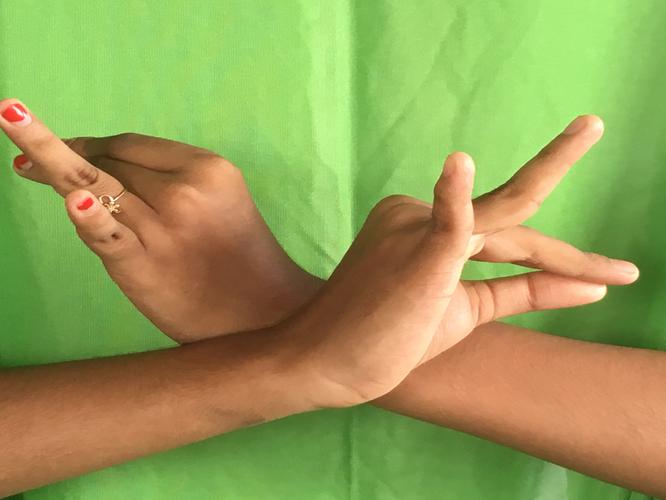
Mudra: Katakavardhana
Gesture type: double_hand